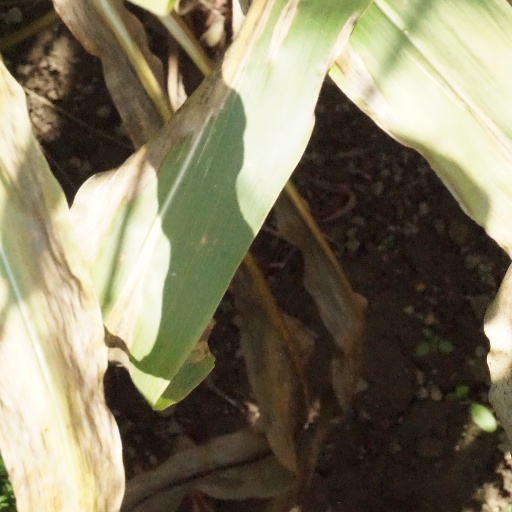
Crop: maize; corn